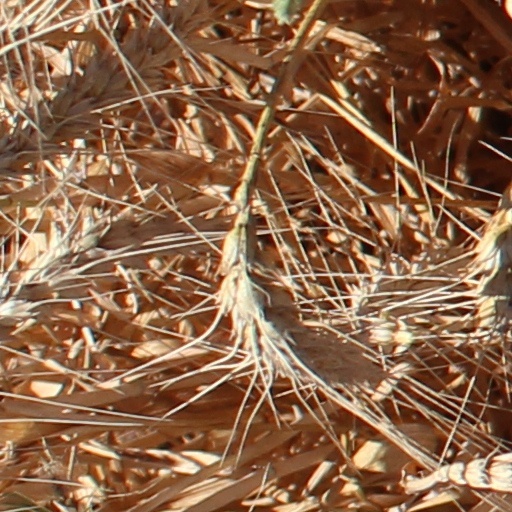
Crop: wheat